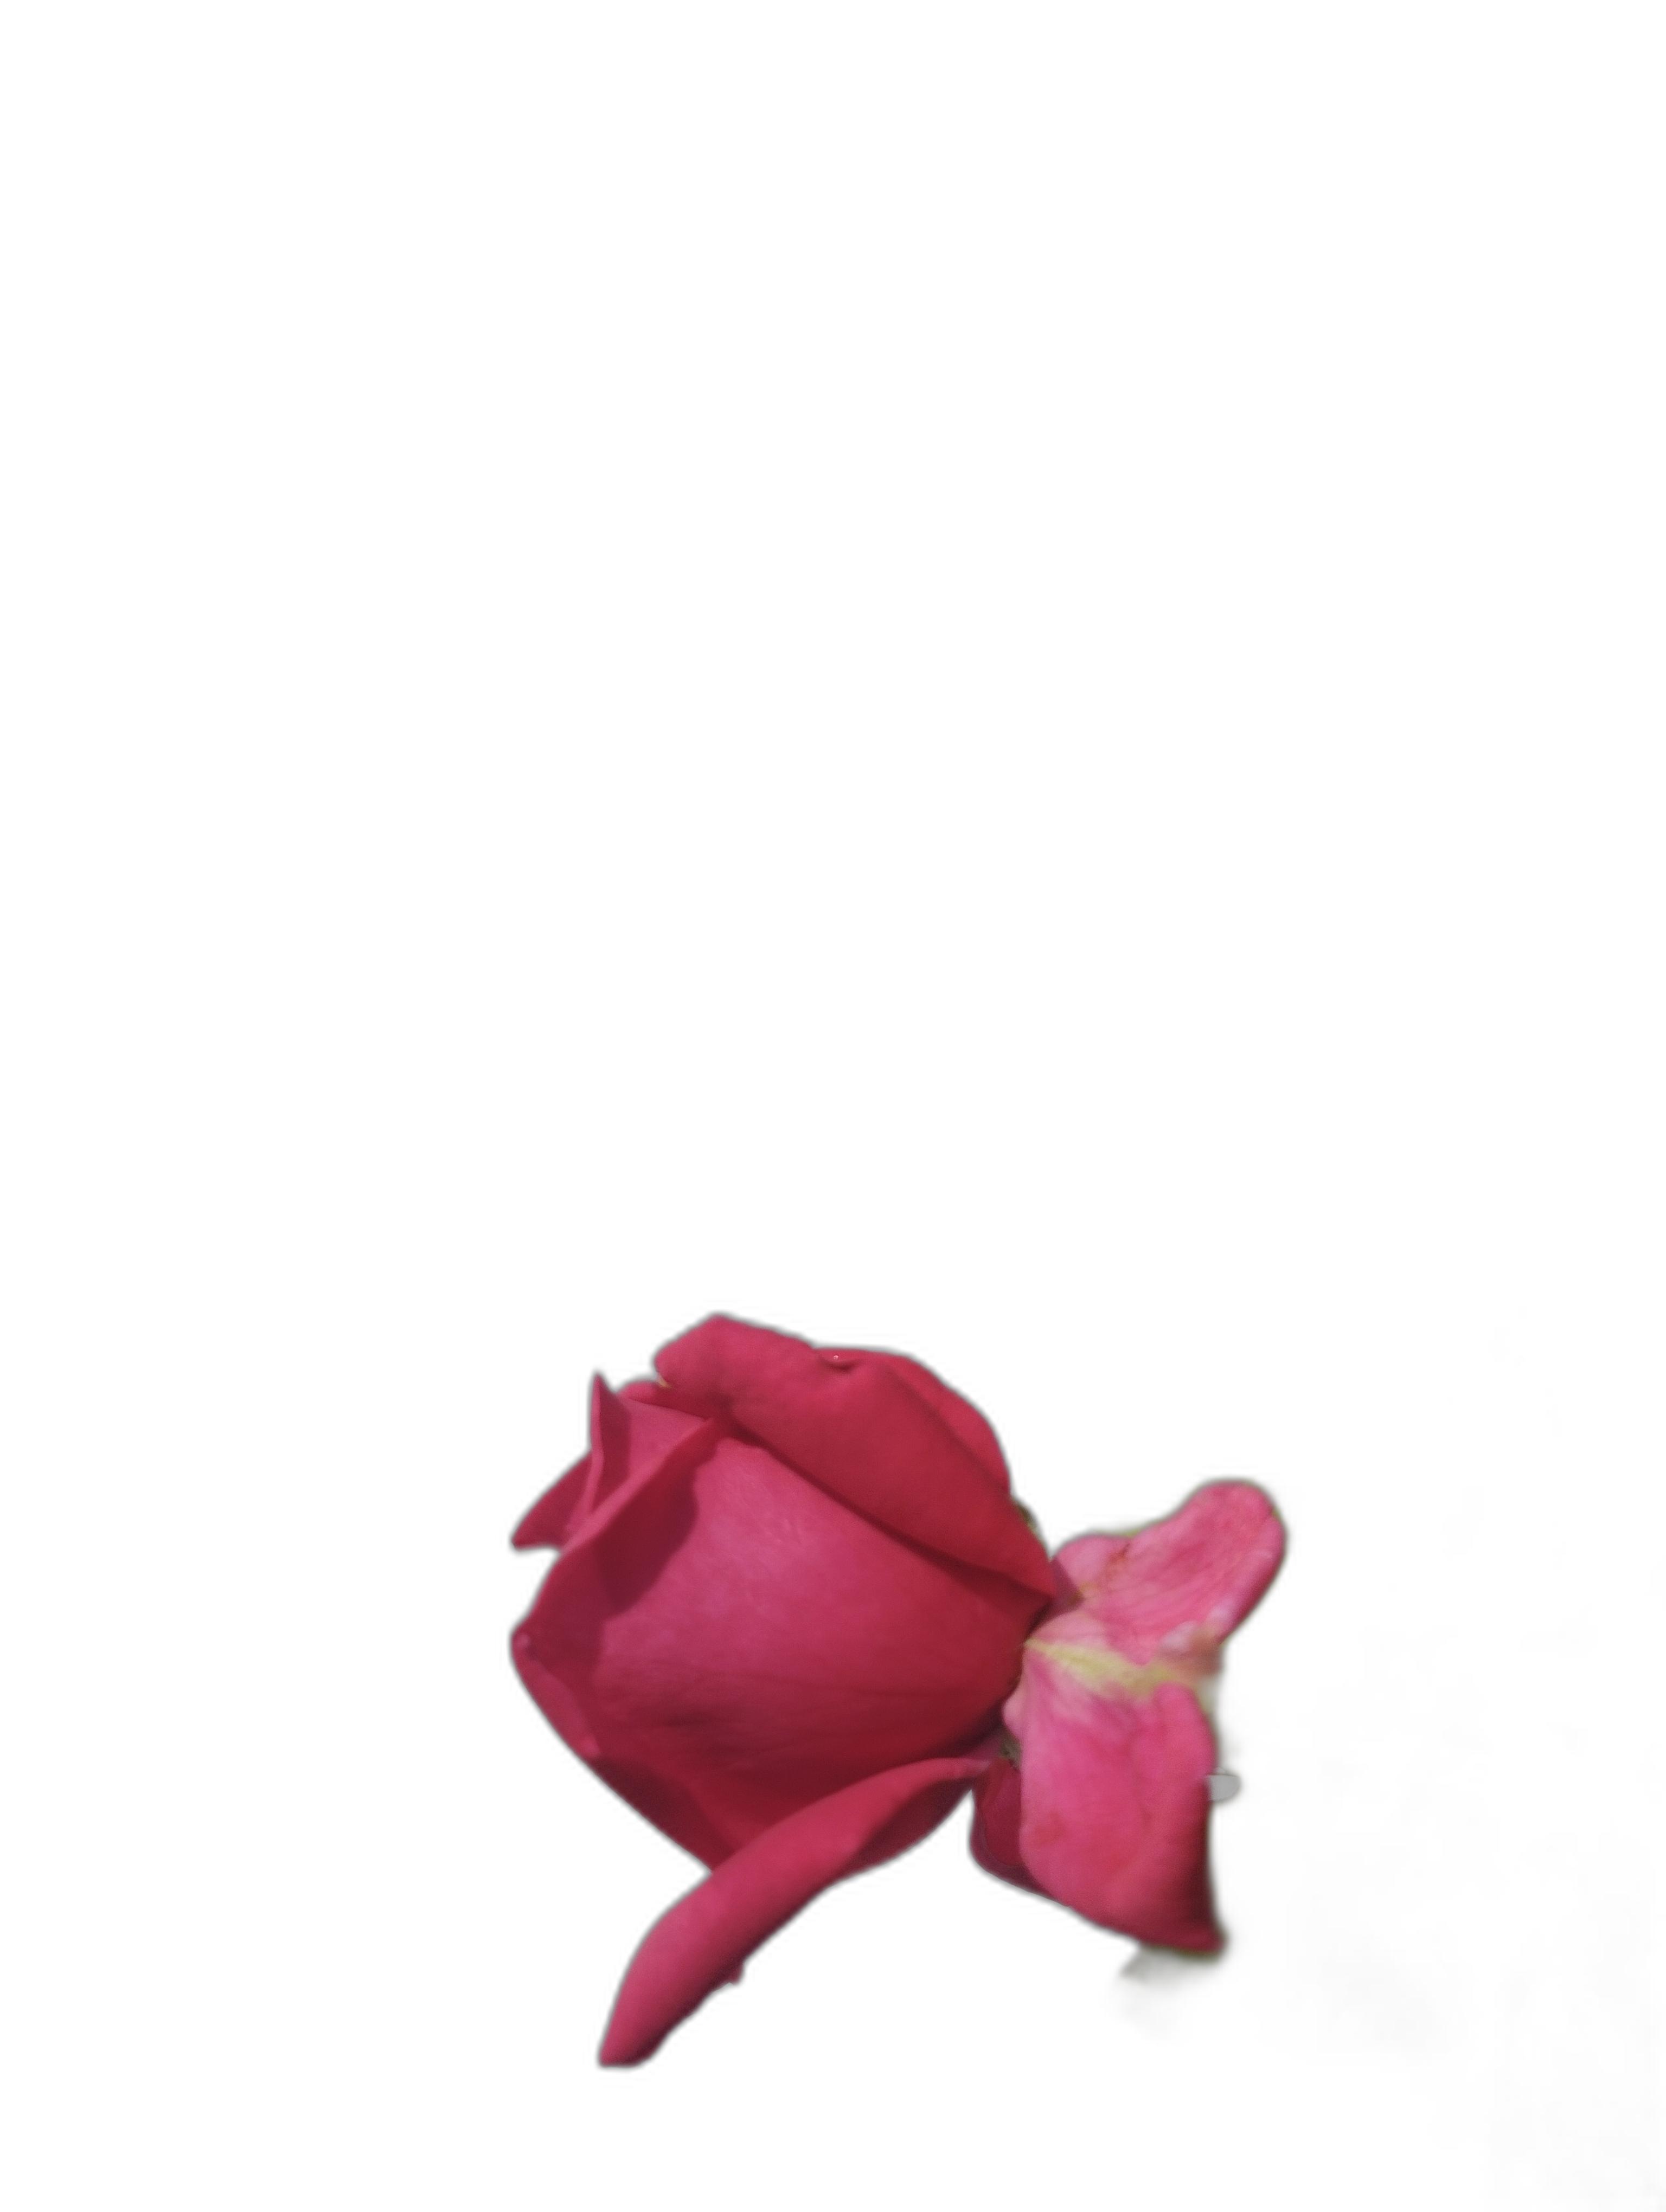
Label: Rose